Blattodea

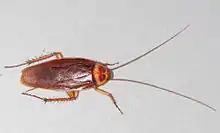
American cockroach

Arthropods similar to living cockroaches dominated the insect communities of the Carboniferous period. Modern crown group cockroaches radiated from them by the middle of the Mesozoic, with the first appearance of the extant family Corydiidae during the Late Jurassic. This group of insects are nocturnal, only foraging for food and water at night. They are not considered eusocial because their populations are not divided into different caste systems; however, they are still social creatures and can live in groups with over a million individuals. The cockroach is flattened dorsolaterally and is roughly oval with a shield-like plate, the pronotum, covering its thorax and posterior region of the head. The antennae are many-segmented, long and slender, and the mouthparts are adapted for chewing. The forewings are normally leathery and the hind wings membranous. The coxae of the legs are flattened to enable the femurs to fit neatly against them when folded. Cockroaches are hemimetabolous; there is no pupal stage and the nymphs resemble the adults apart from their size and the absence of wings. Female cockroaches produce an egg sac known as an ootheca and can hold anywhere from 12-25 eggs depending upon the species. Some species display parenting behavior, whereas other species have nothing to do with the young. In most species, growth to maturity takes three to four months, but in a few species, the nymph stage can last for several years. The main factors affecting the duration of the nymph stage are seasonal differences, and the amount of nutrients received in the diet.